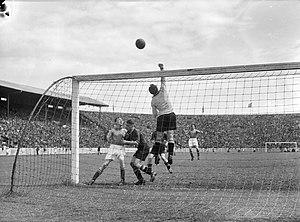
La saison débute par un déplacement au Royaume-Uni pour l'équipe de Belgique de football en 1946 pour y rencontrer l'Angleterre, à Londres dans le mythique stade de Wembley, puis l'Écosse à Hampden Park à Glasgow, où elle encourt des fortunes diverses, avant d'enchaîner la réception du Grand-Duché et deux rencontres face aux Pays-Bas